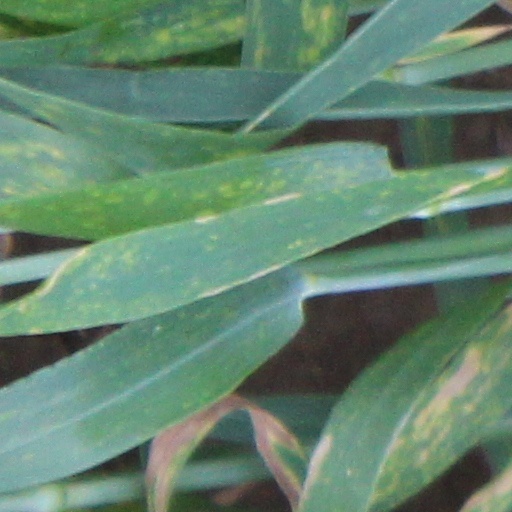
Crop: wheat